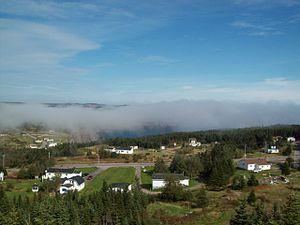
Caplin Cove-Southport est un district de services locaux de Terre-Neuve-et-Labrador, au Canada. Caplin Cove-Southport est situé dans l'Est de l'île de Terre-Neuve, sur la péninsule d'Avalon, le long de la route 70.